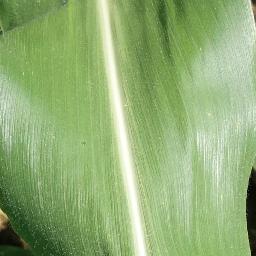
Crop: corn
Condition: (maize)_healthy